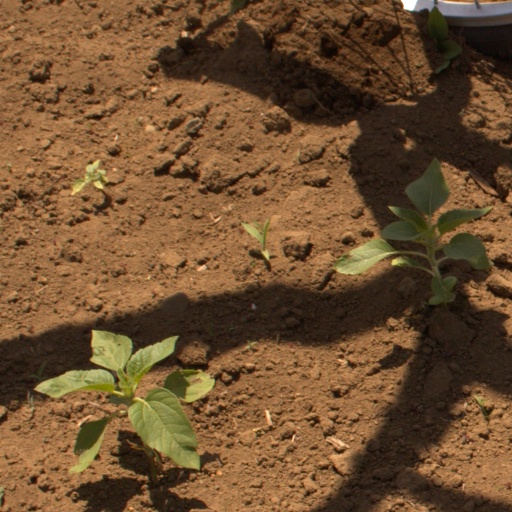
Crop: Jerusalem artichoke